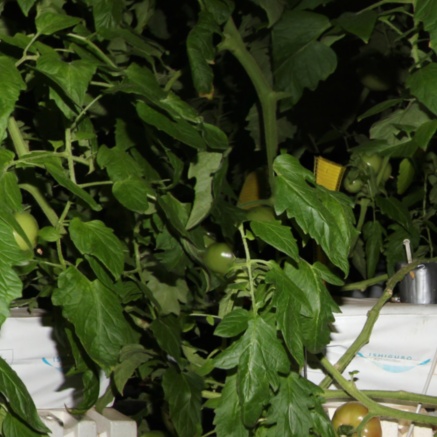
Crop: tomato